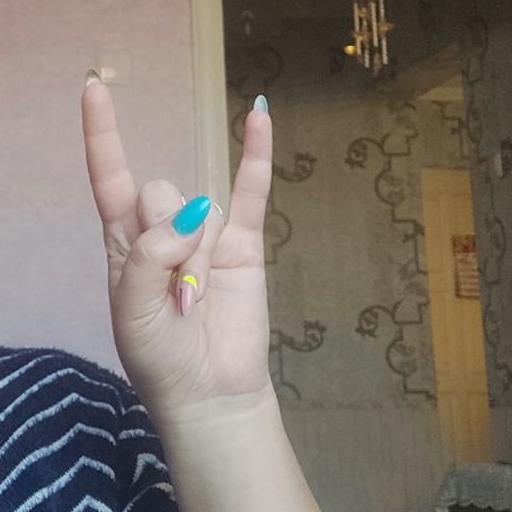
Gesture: rock